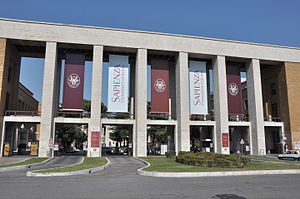
Sapienza - Università di Roma
Sapienza – Università di Roma, undertiden også blot La Sapienza er et universitet beliggende i Rom, Italien. Universitetet er med sine 147.000 studerende Europas største og et af de største i verden.